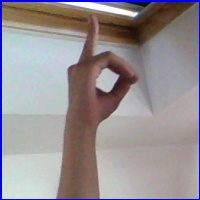
Letra: D